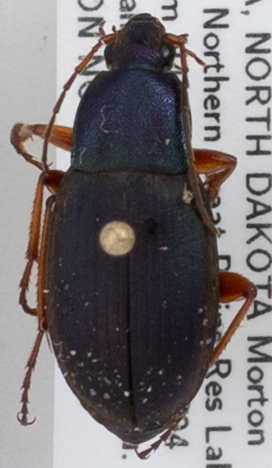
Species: Chlaenius platyderus
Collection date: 2020-07-07
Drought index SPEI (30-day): -0.338
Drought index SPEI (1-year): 0.582
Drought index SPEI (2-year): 1.25